Greenup Commercial Historic District

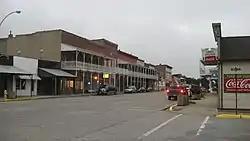
Cumberland east from Mill, downtown

The Greenup Commercial Historic District is a historic district located in the business district of Greenup, Illinois. The district includes 40 buildings, of which 31 are considered contributing buildings to the district's historic character. It was added to the National Register of Historic Places on February 21, 1991.